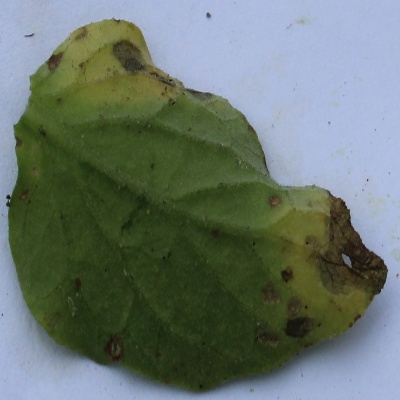
Crop: Tomato
Condition: septoria leaf spot